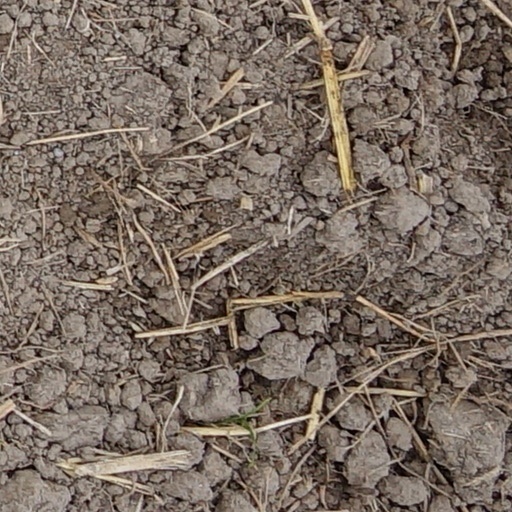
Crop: wheat